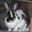
Label: rabbit